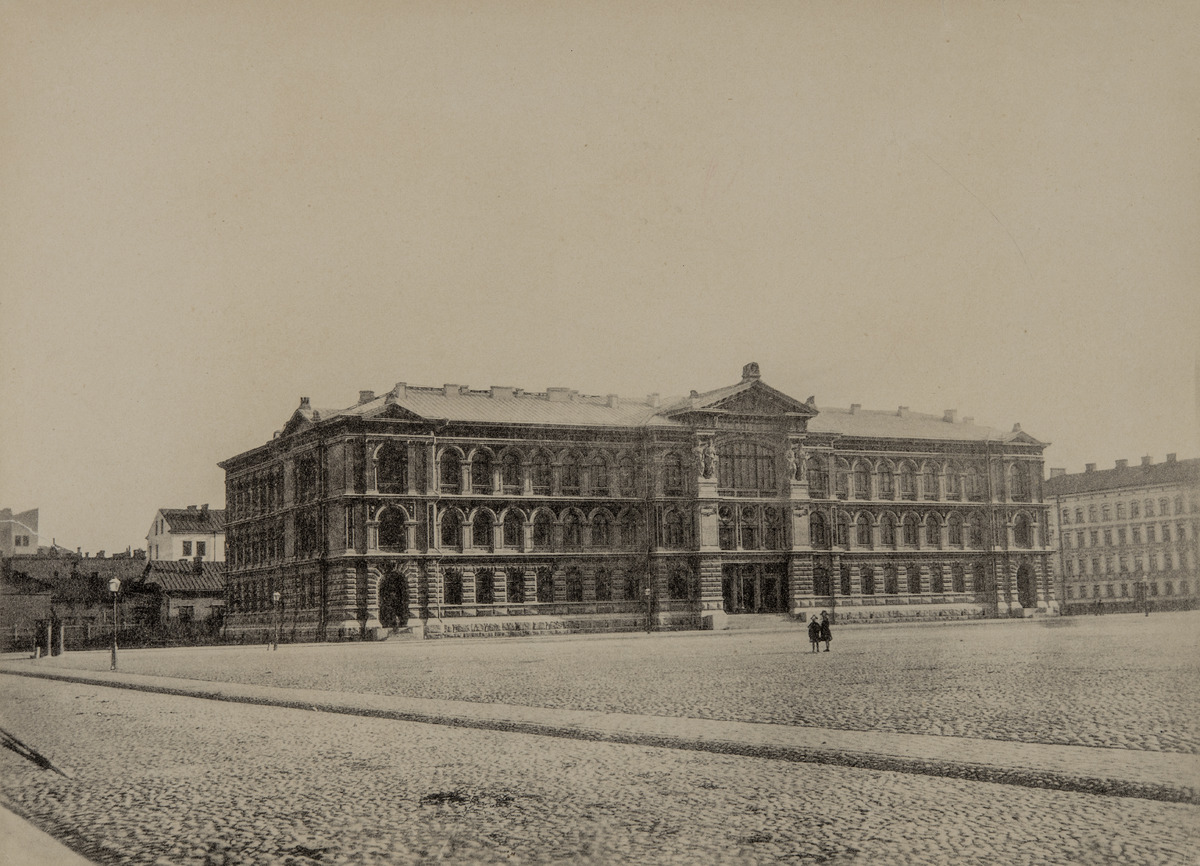
Ateneumin taidemuseo, Kaivokatu 2-4, valmistunut 1887, arkkitehti Theodor Höijer
sisällön kuvaus: Ateneumin taidemuseo, Kaivokatu 2-4, valmistunut 1887, arkkitehti Theodor Höijer. Rakennuksen edessä Rautatientorilla seisovat arkkitehti Höijerin tyttäret. mustavalkoinen
Ajankohta: kuvausaika 1887 n.
Paikka: Suomi, Uusimaa, Helsinki, Kluuvi Helsinki, Kaivokatu 2
Aiheet: taidemuseot, museorakennukset, museot, tytöt, torit, kadut, kiveys